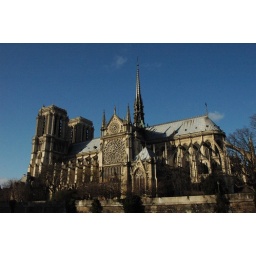
The rare blue sky in Paris the week we visited.